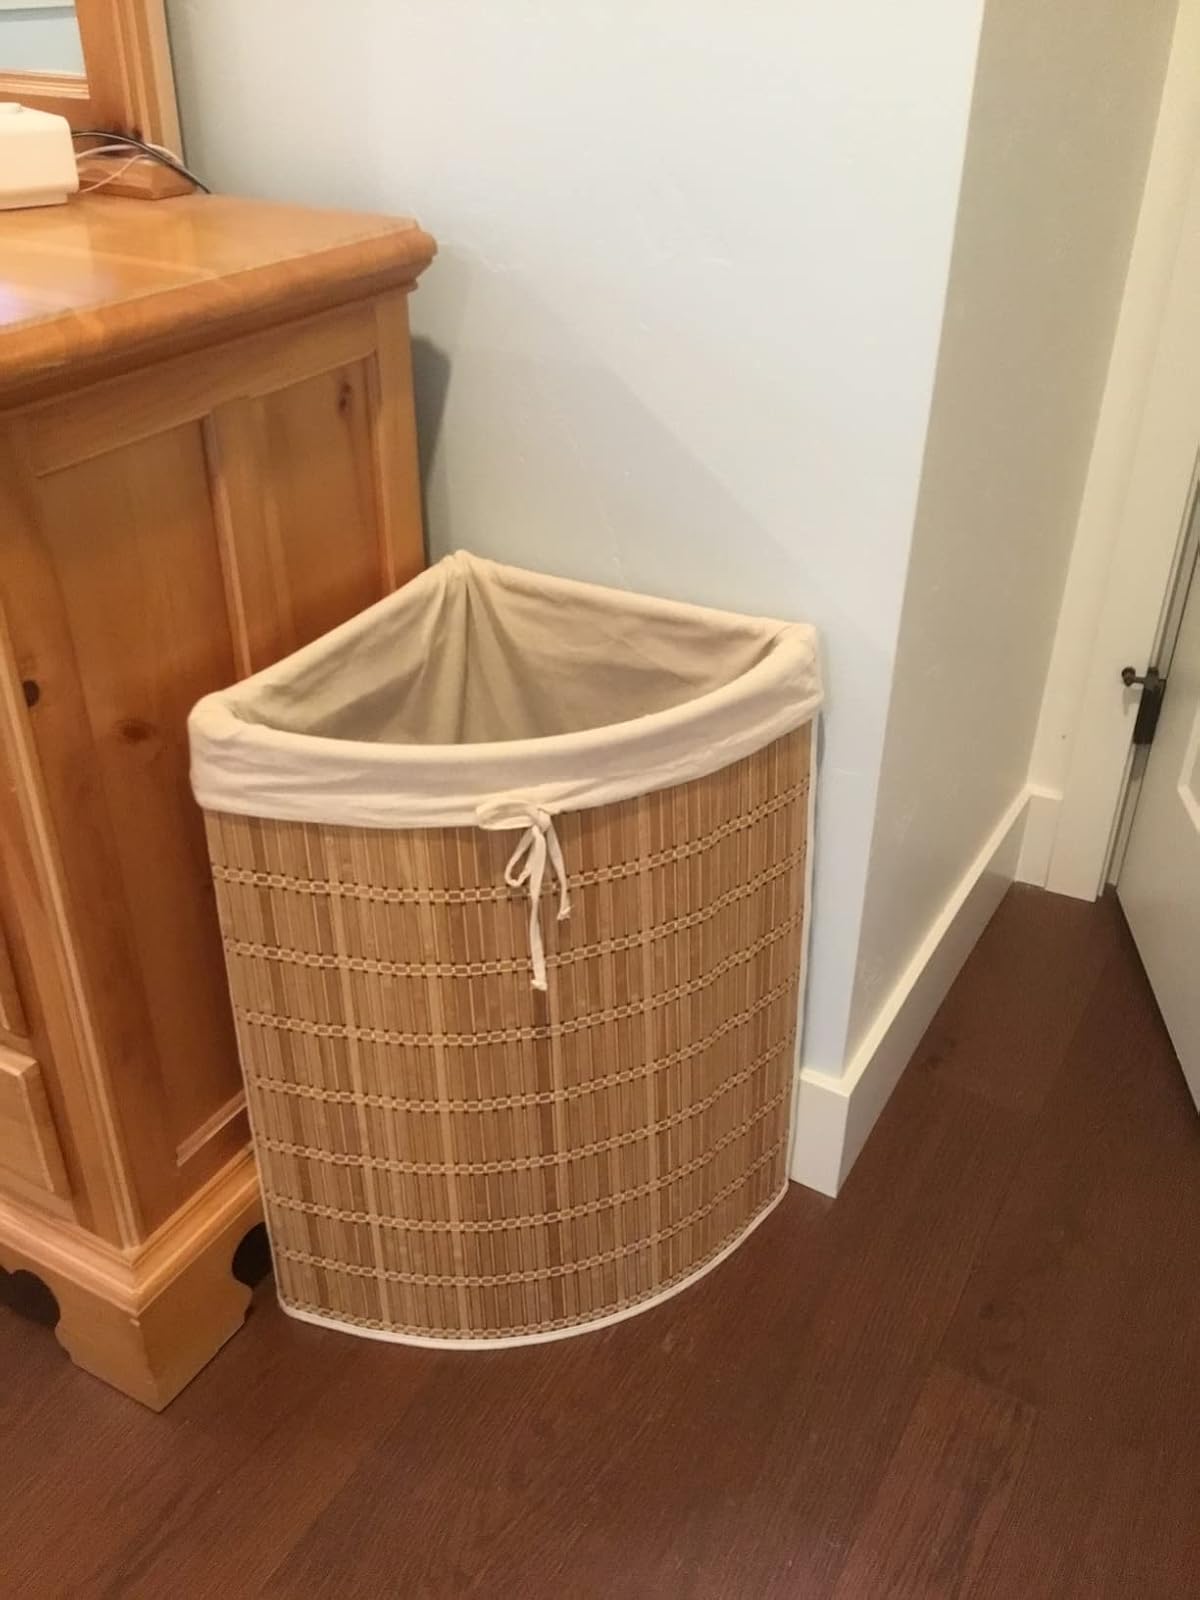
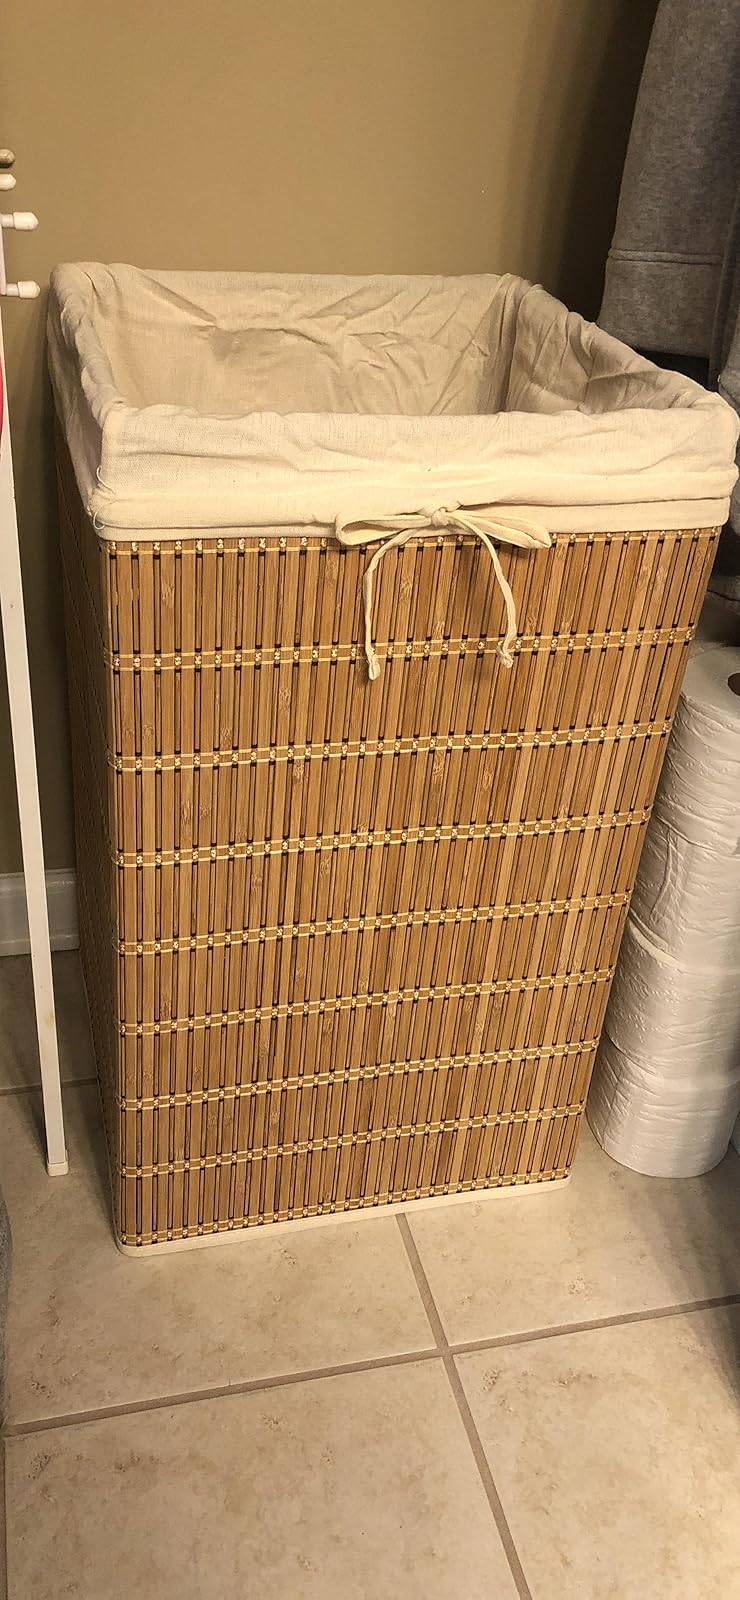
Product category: items_hamper
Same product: no